Vivian G. Harsh

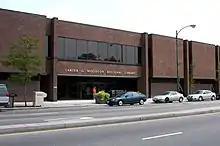
Woodson Regional Library, located on the south side of Chicago, Illinois.

The collection Harsh started has been renamed the Vivian G. Harsh Research Collection of Afro-American History and Literature and is now located at the Woodson Regional Library just east of Beverly, Chicago. Today, the Harsh collection contains rare books, current and historical periodicals, microfilm collections, and archival document collections. The holdings include: the Timuel D. Black Papers, the William McBride Jr. Papers, the Richard Wright Papers, and the Patricia Lidell Researchers Archives, among other African-American activists, authors, educators, and organizations with ties to the city of Chicago. The Harsh Collection also regularly exhibits items of particular interest. Recent exhibitions include selections from the Timuel D. Black Papers and the Reverend Addie Wyatt Papers. Today, the Vivian G. Harsh Collection is the largest African American history and literature collection in the Midwest, it was once called the "Black Jewel of the Midwest."